33rd Alabama Infantry Regiment

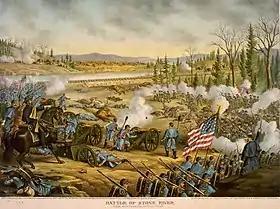
General William Rosecrans leads Federal troops at the Battle of Stones River.

When the smoke finally cleared that evening, the Confederates had won a tactical victory at Perryville. However the approach of fresh Union forces and the increasingly untenable situation in Kentucky compelled Bragg to order a retreat. The 33rd and the rest of Bragg's army withdrew to Tennessee through the Cumberland Gap, leaving the Federals in possession of Kentucky for the rest of the war.